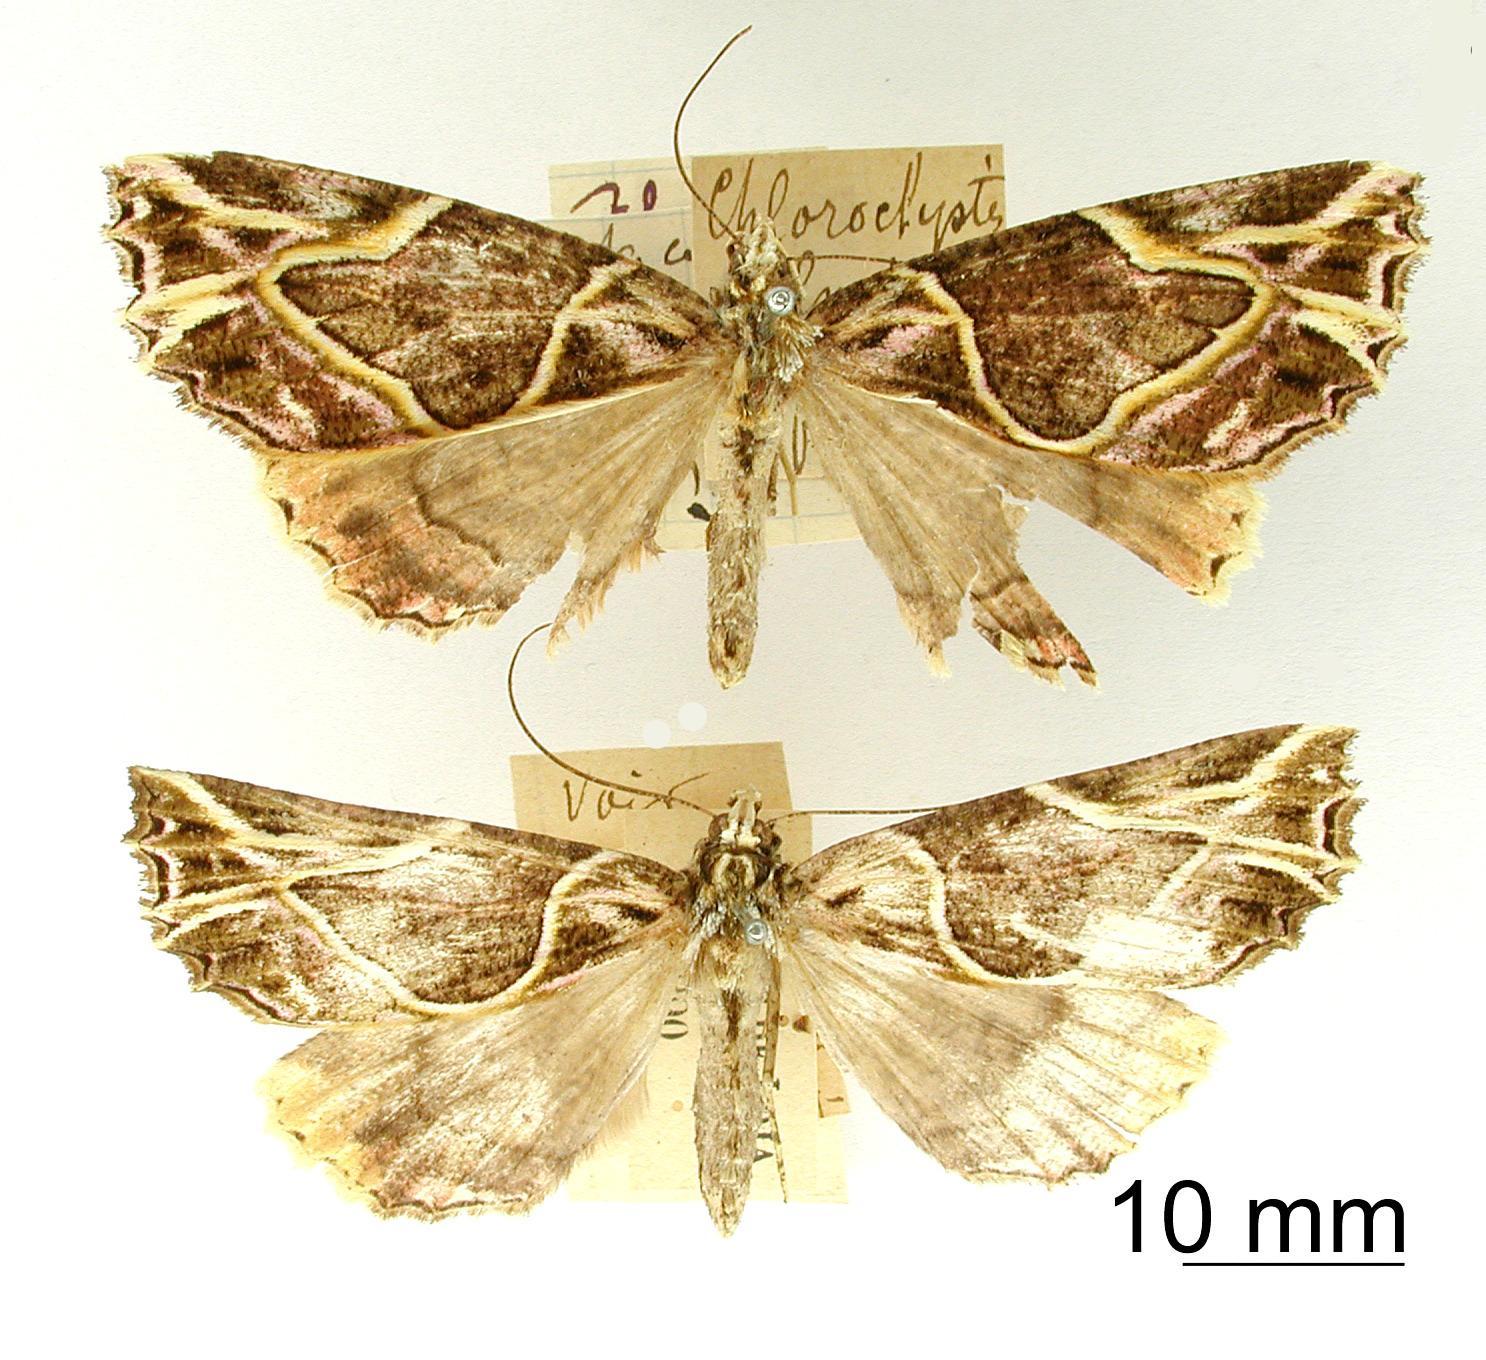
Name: Chloroclysta fulminea
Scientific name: Chloroclysta fulminea Dognin, 1901
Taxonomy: Animalia, Arthropoda, Insecta, Lepidoptera, Geometridae, Ennominae
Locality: Environs de Loja, Ecuador; Merida, Venezuela